Religion in England

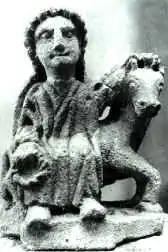
Statue of Epona, a Celtic goddess adopted by the Romans

The earliest Buddhist influence on England came through the UK's imperial connections with South East Asia, and as a result the early connections were with the Theravada traditions of Sri Lanka, Burma and Thailand. The tradition of study resulted in the foundation of the Pali Text Society, which undertook the task of translating the Pali Canon of Buddhist texts into English.